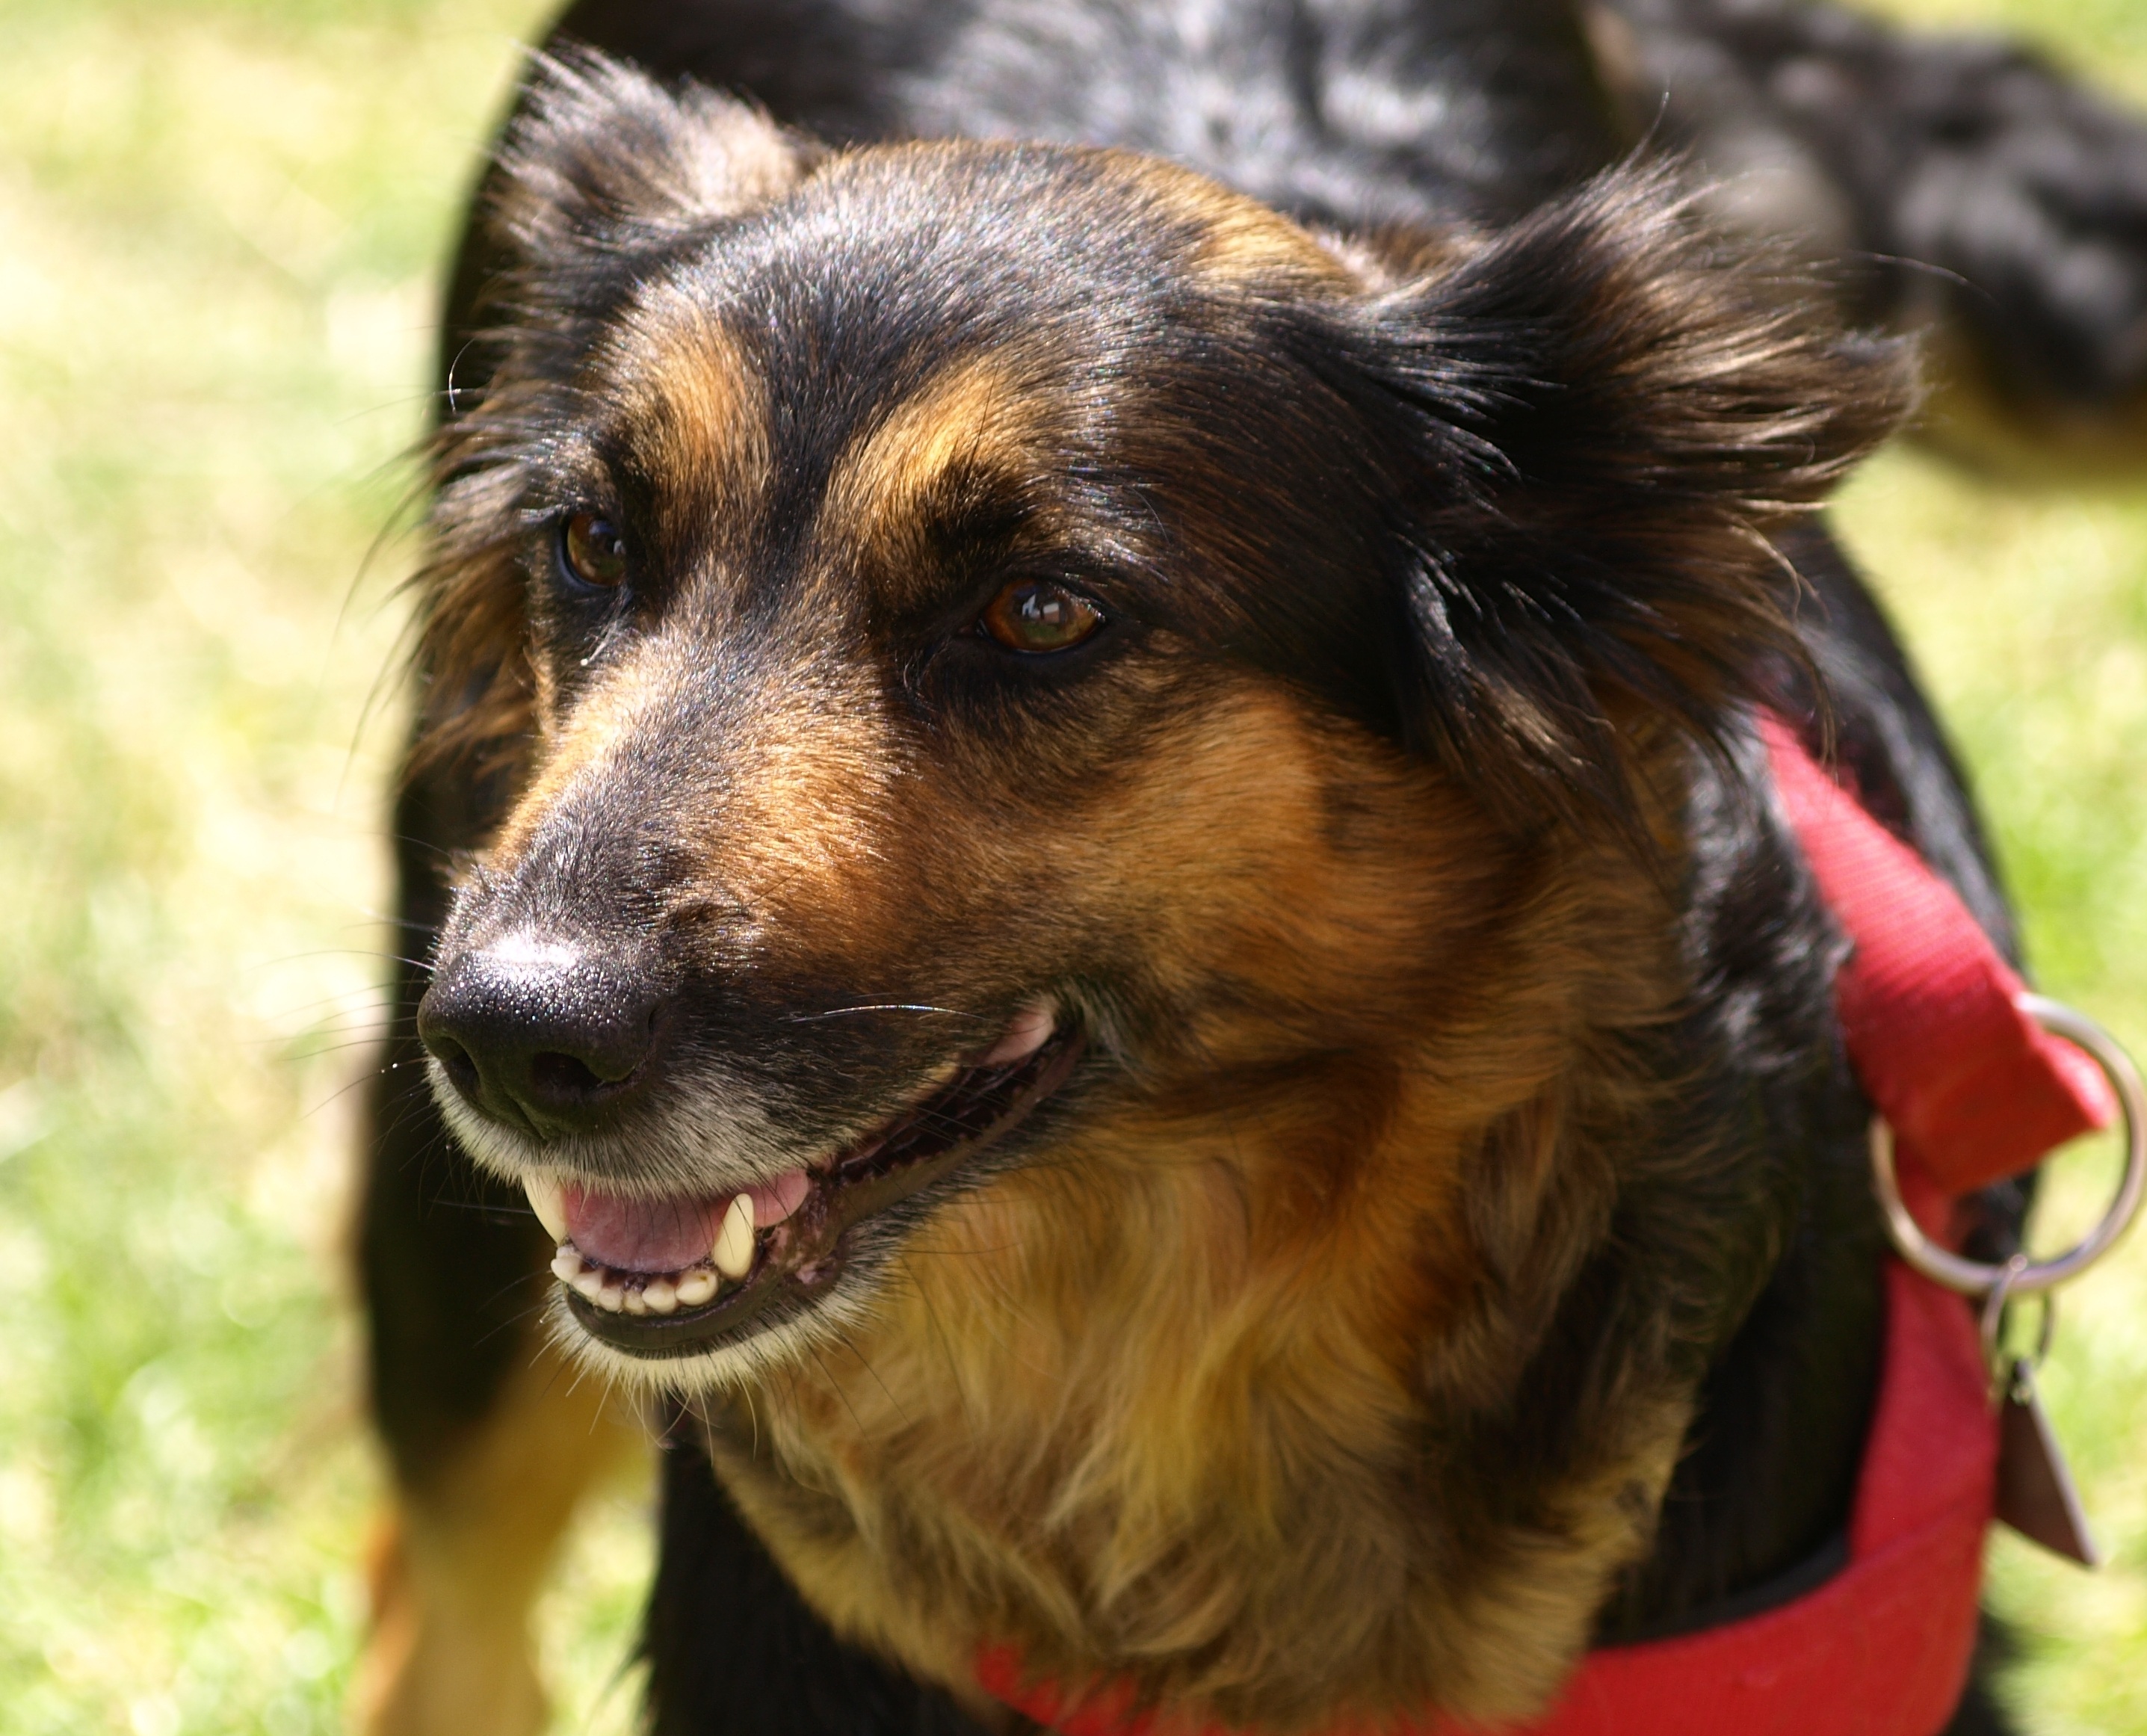
puppy, dog, mammal, vertebrate, dog breed, animal portrait, awakened, trusting, boarder collie, dog like mammal, dog breed group